Killarney

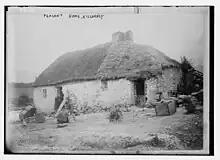

Muckross Abbey was founded in 1448 as a Franciscan friary for the Observantine Franciscans by Donal McCarthy Mor. The abbey was burned down by Cromwellian forces under General Ludlow in 1654, and today remains a ruin.